Describe the emotion expressed in this image:  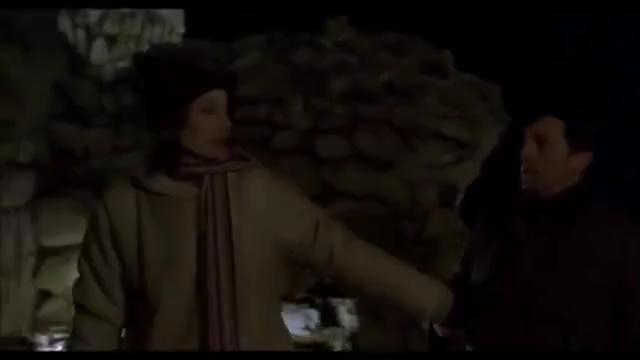
This person displays Suffering, valence and arousal with low intensity.